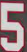
Number: 5